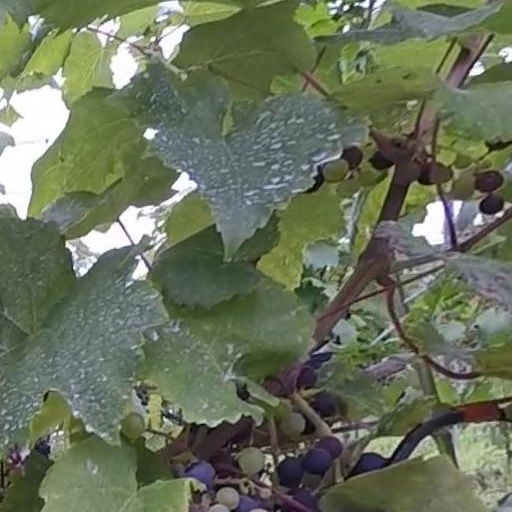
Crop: grape